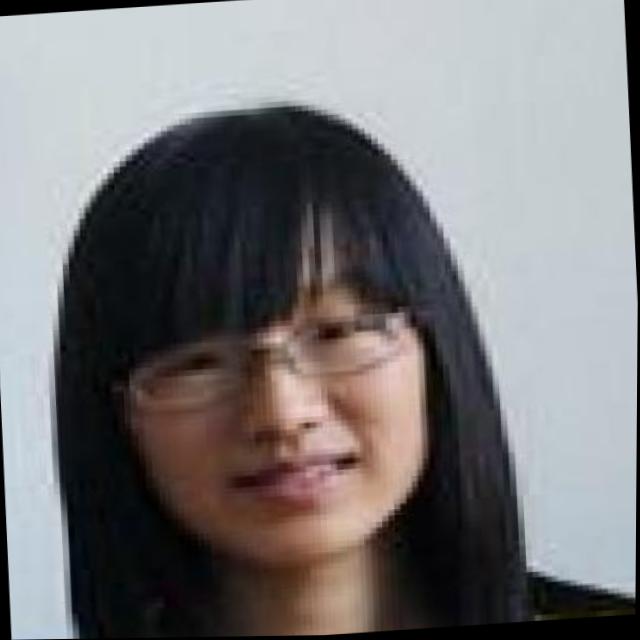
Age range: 13-20